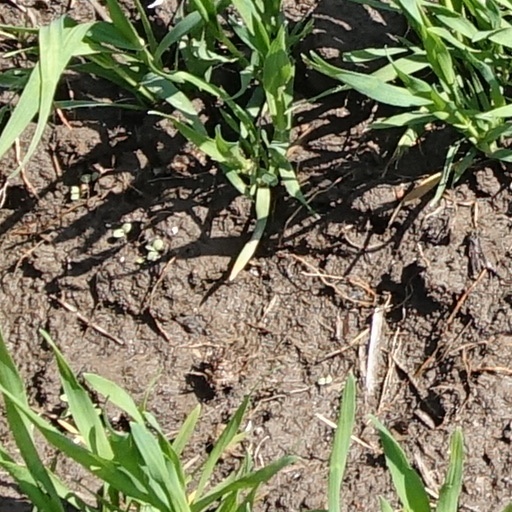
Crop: wheat